Answer in natural language. Where is dining table (marked A) with respect to black circular chair with four legs (marked B)? Choose between the following options: right or left
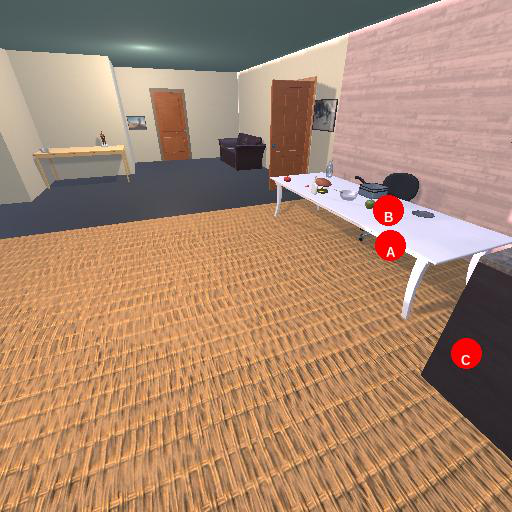
<answer>left</answer>